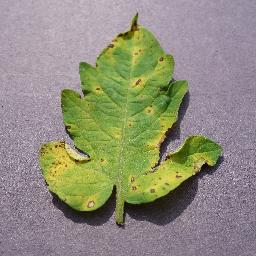
Label: Tomato___Septoria_leaf_spot